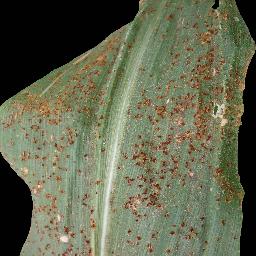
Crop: corn
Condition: (maize)_common_rust